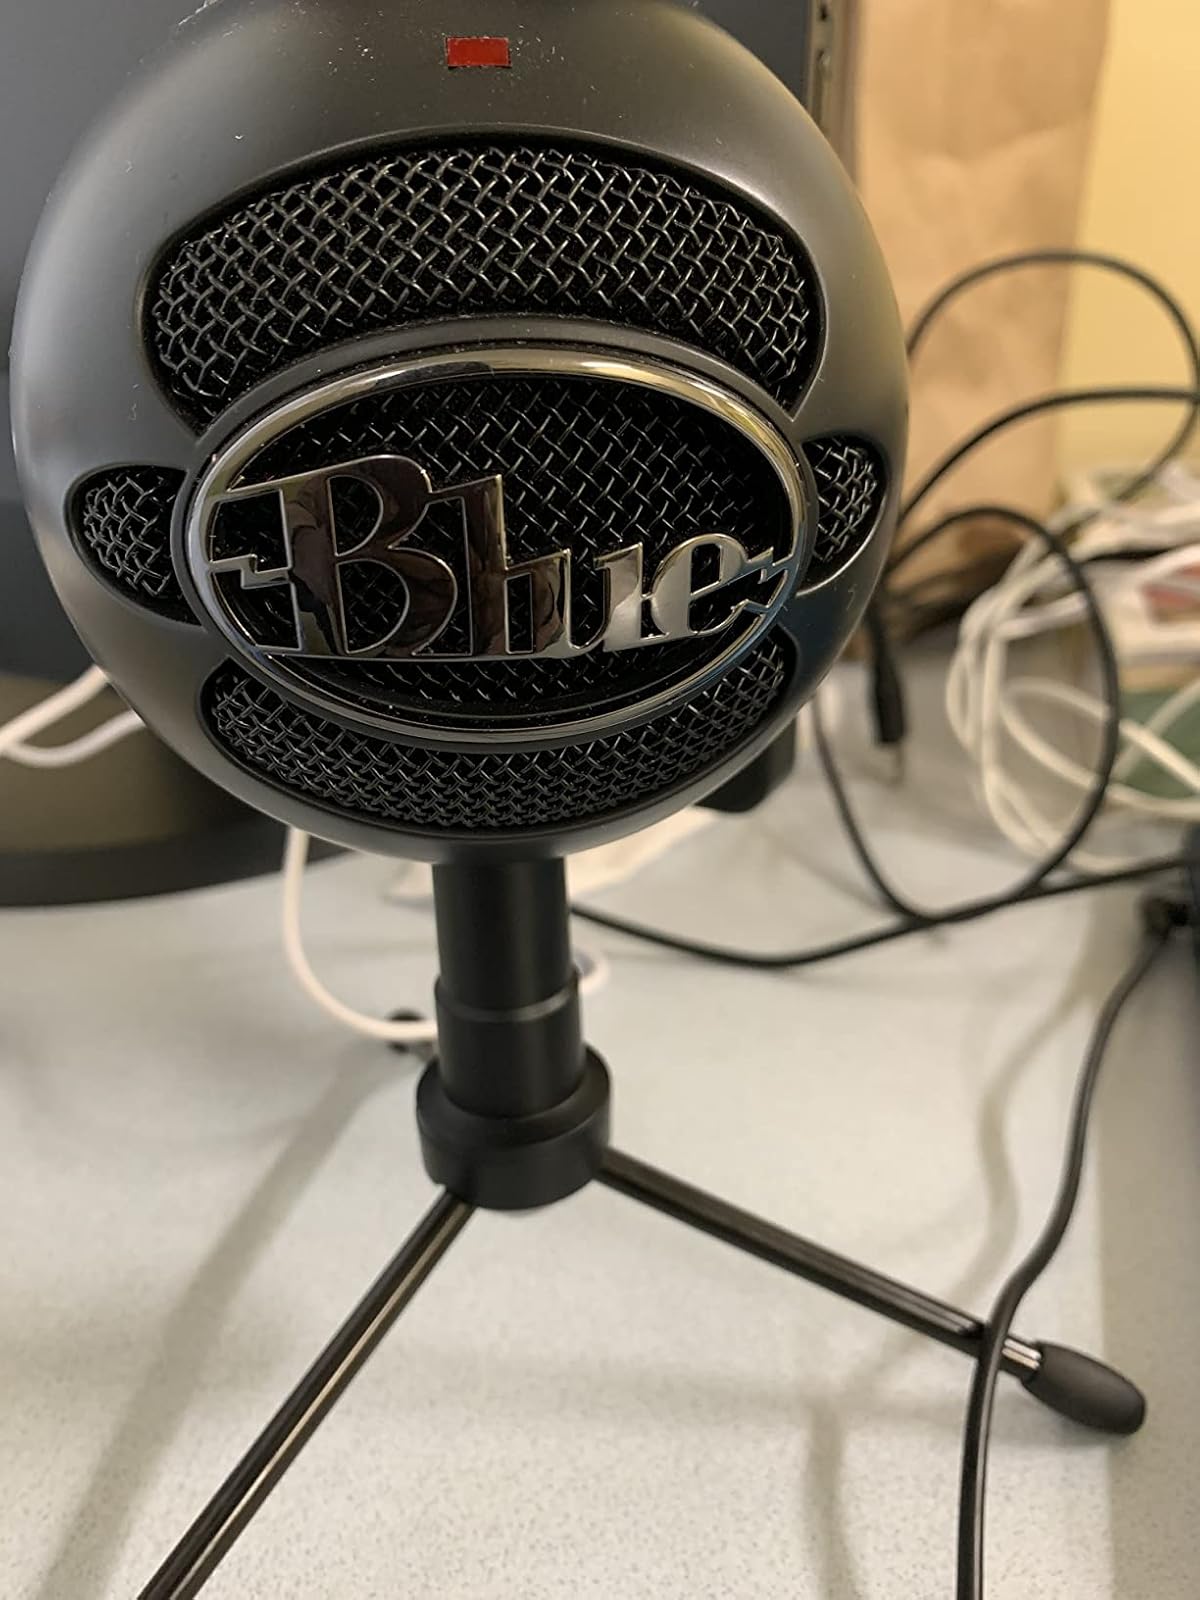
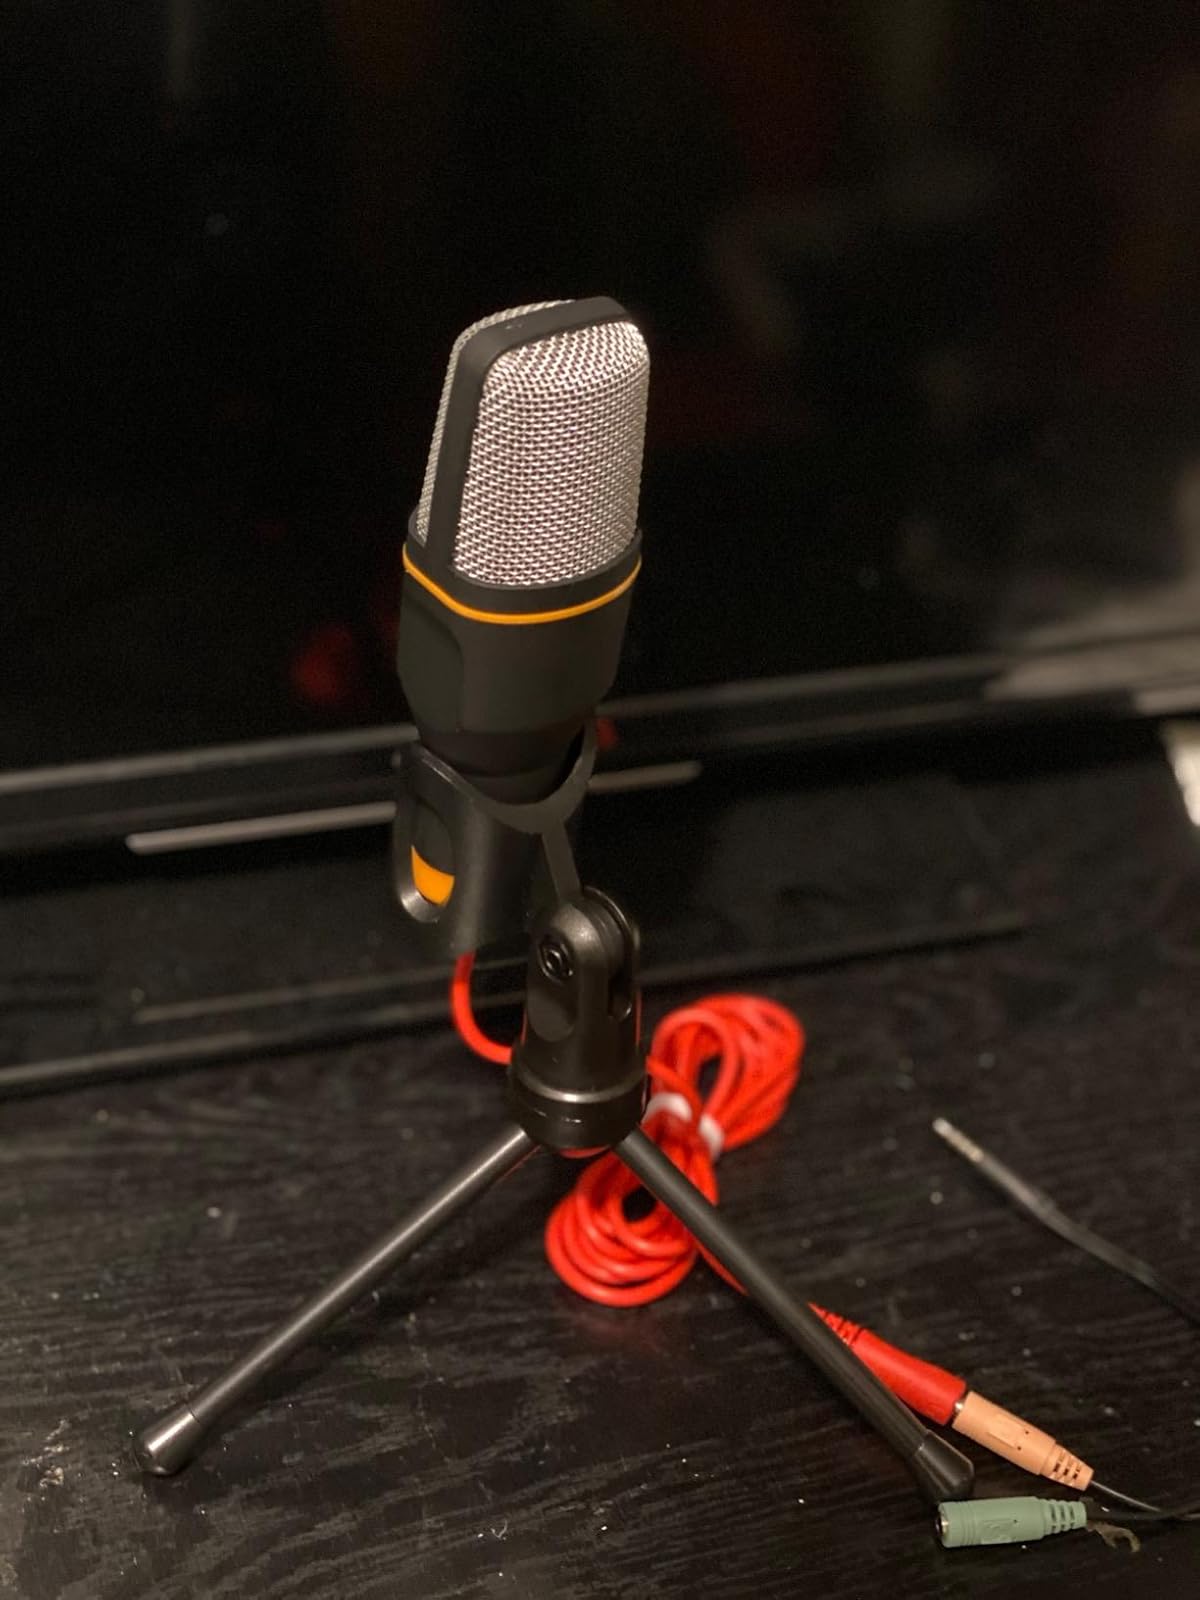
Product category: microphone
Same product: no